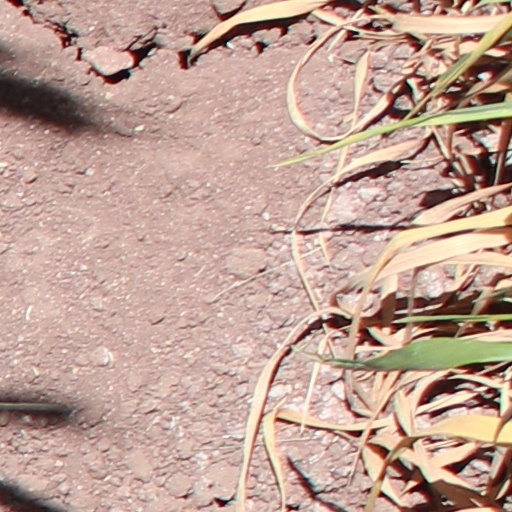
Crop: wheat